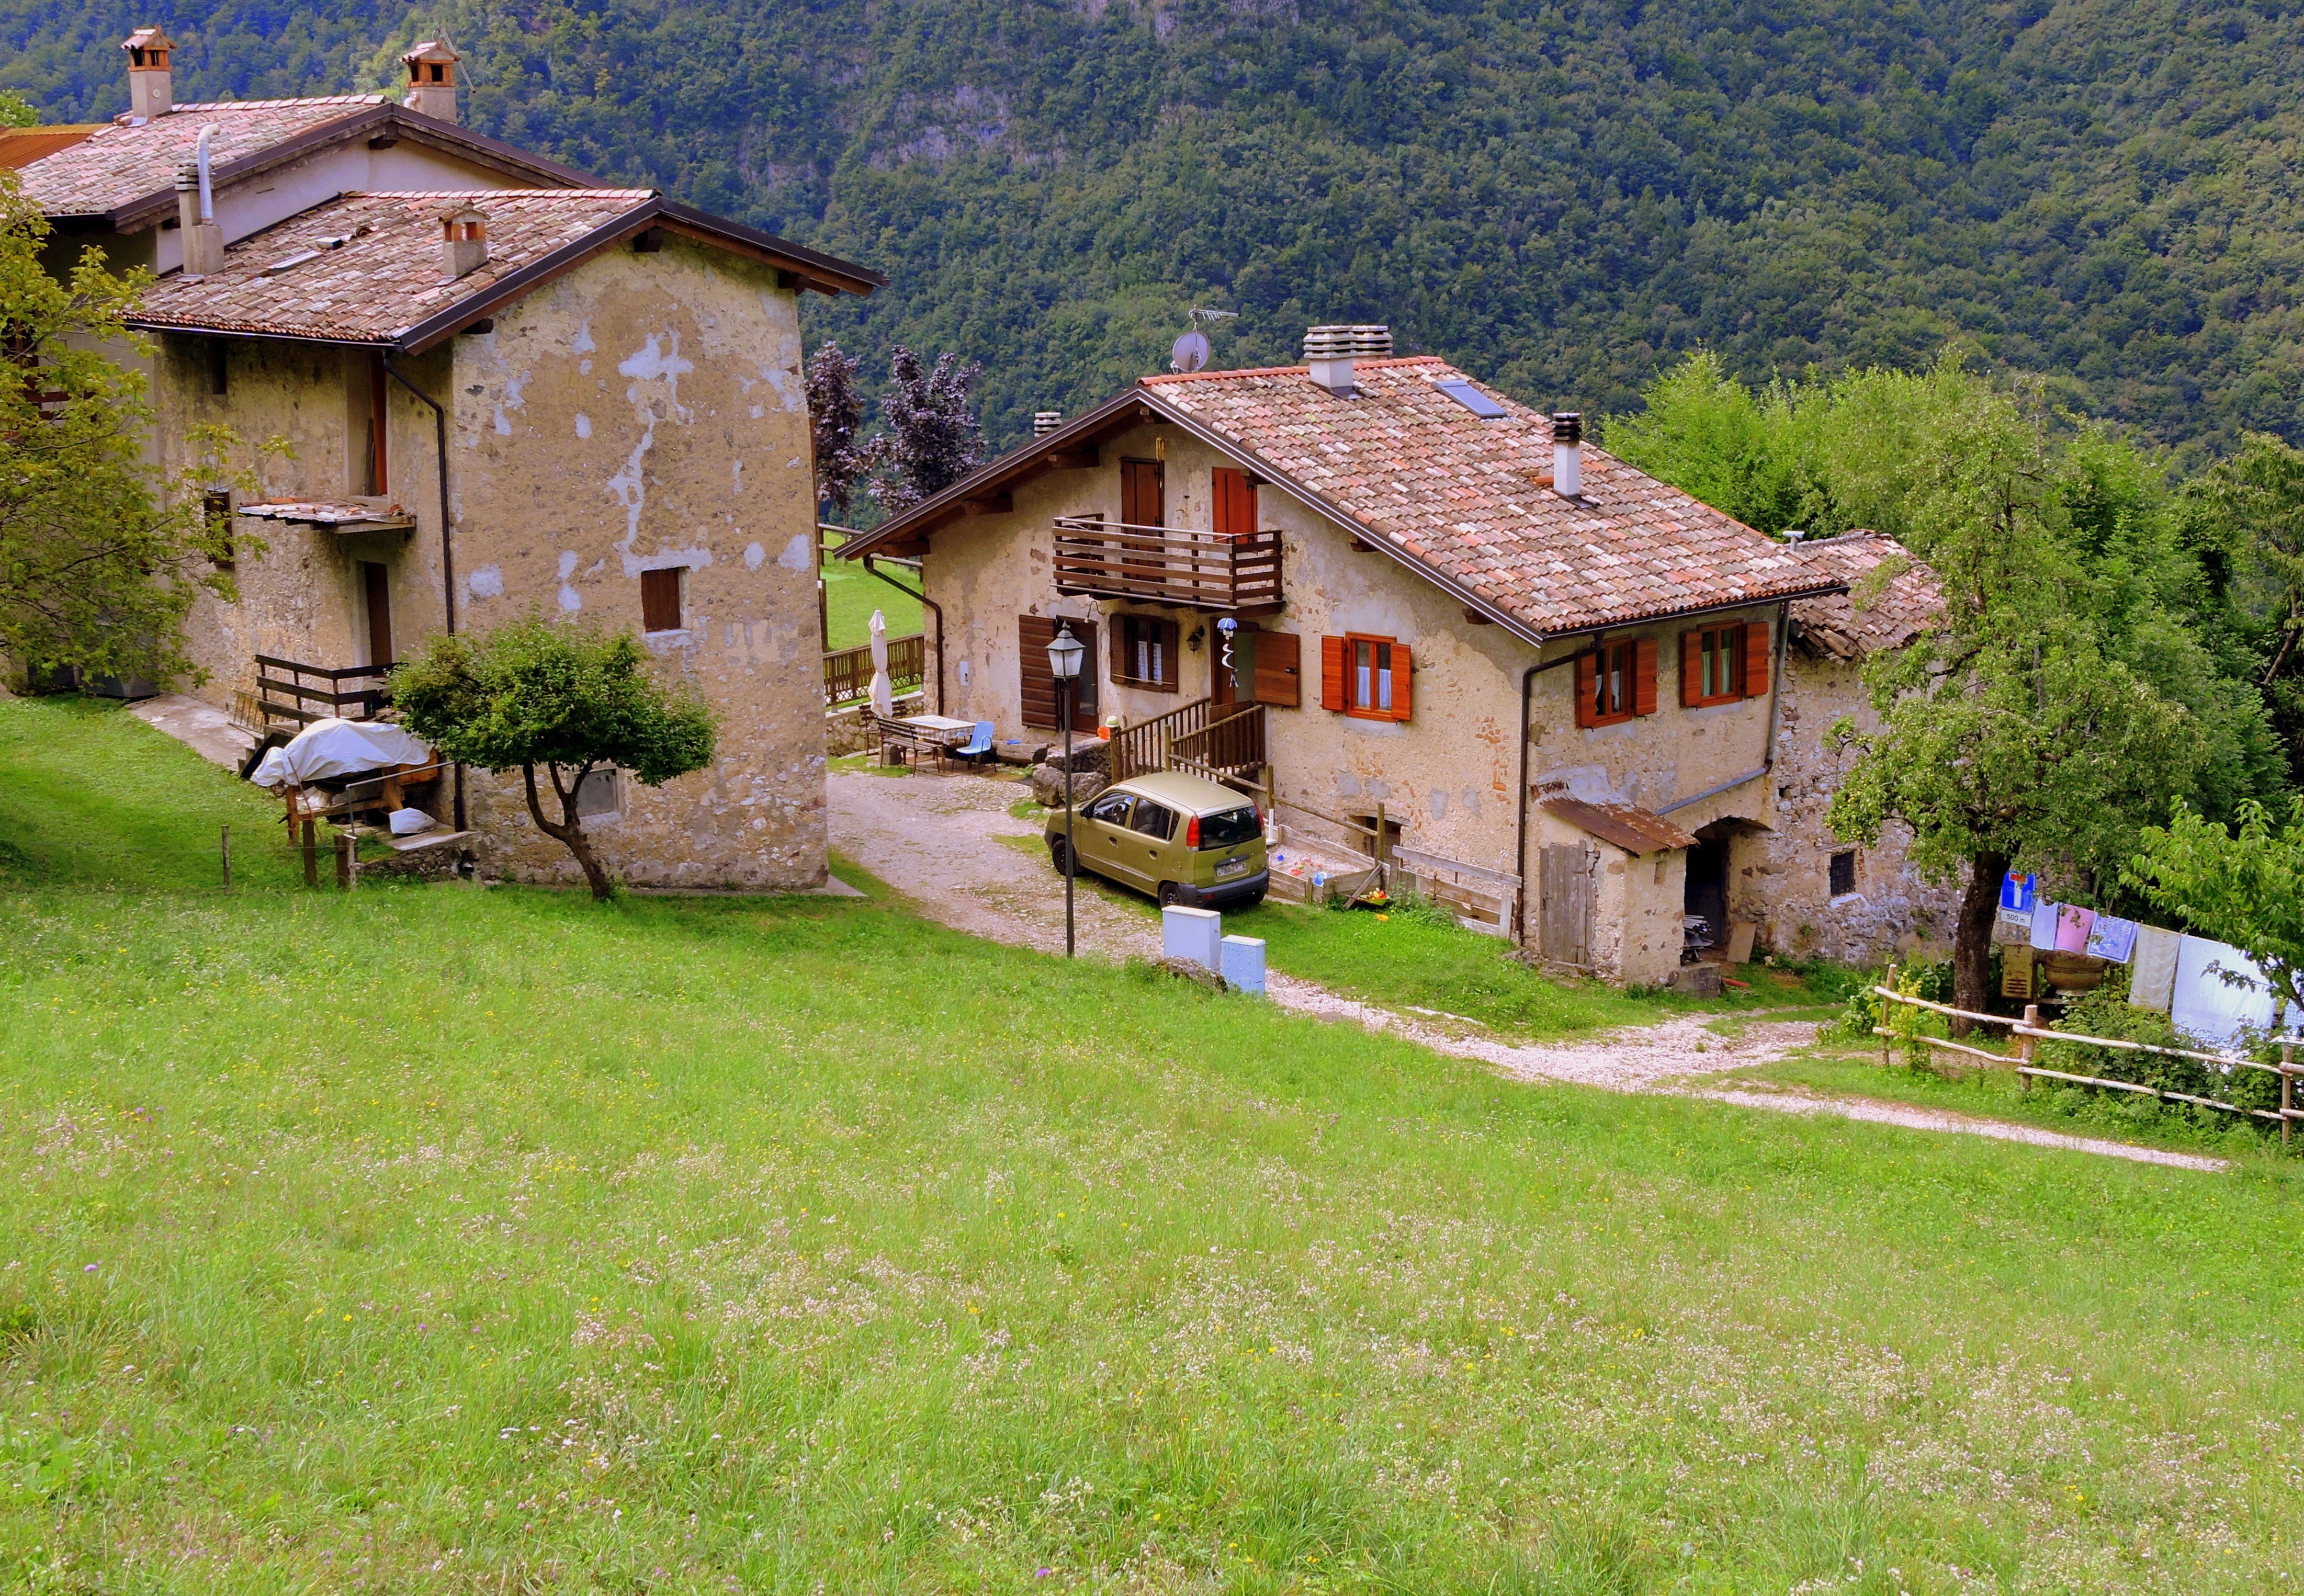
nature, farm, house, building, home, hut, village, tranquility, cottage, italy, property, prato, farmhouse, estate, log cabin, old houses, rural area, borgo, residential area